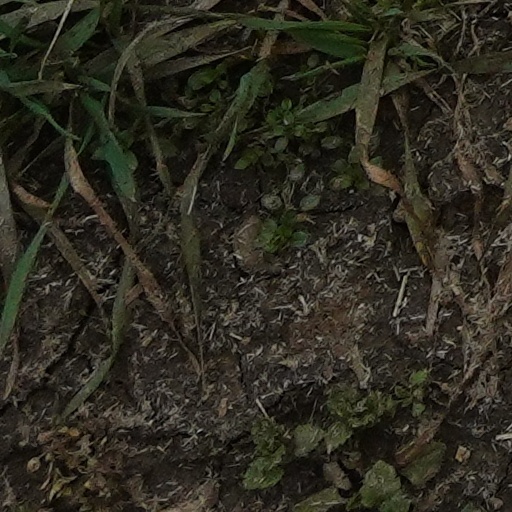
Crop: wheat